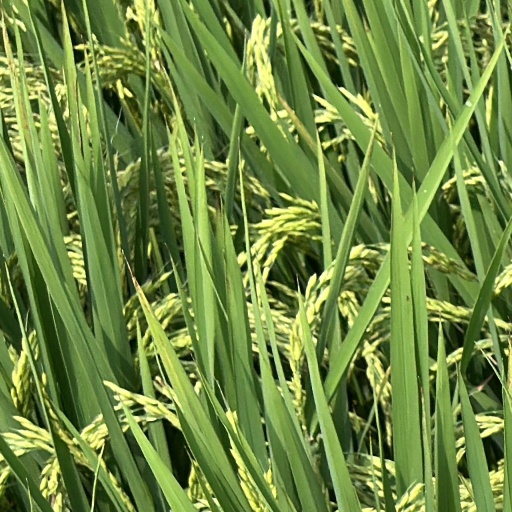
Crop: rice